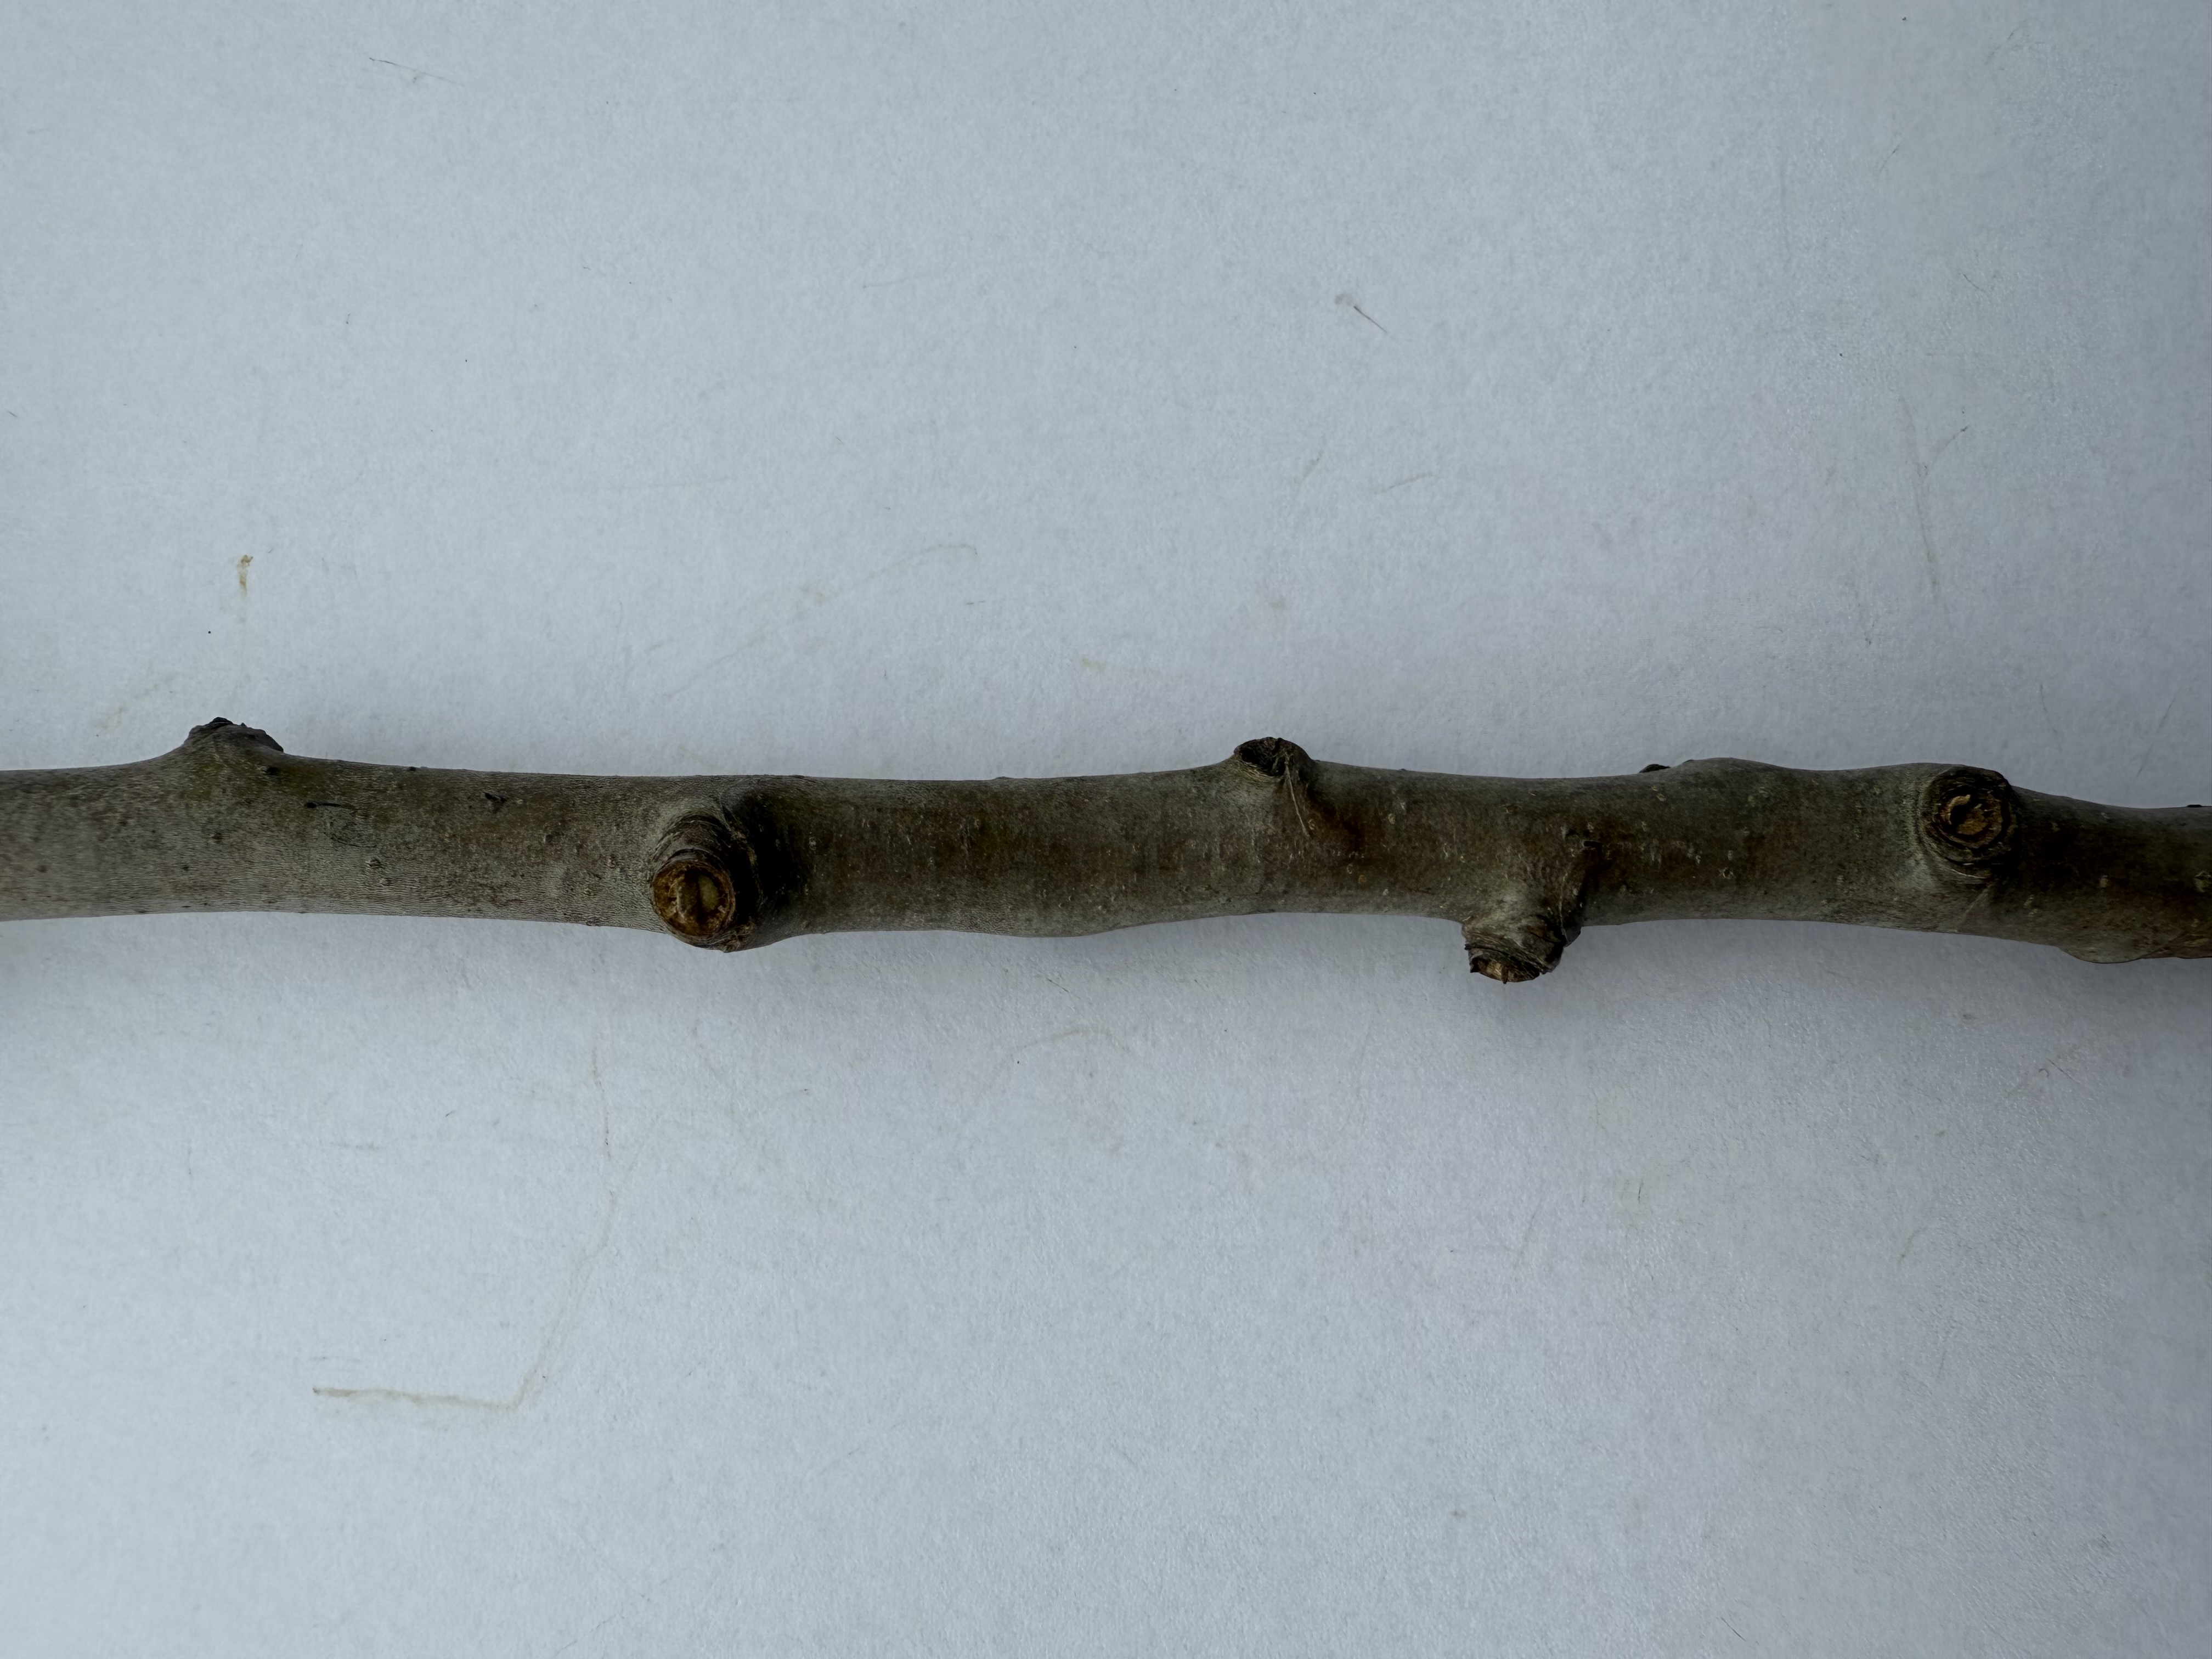
Variety: Akca Pear